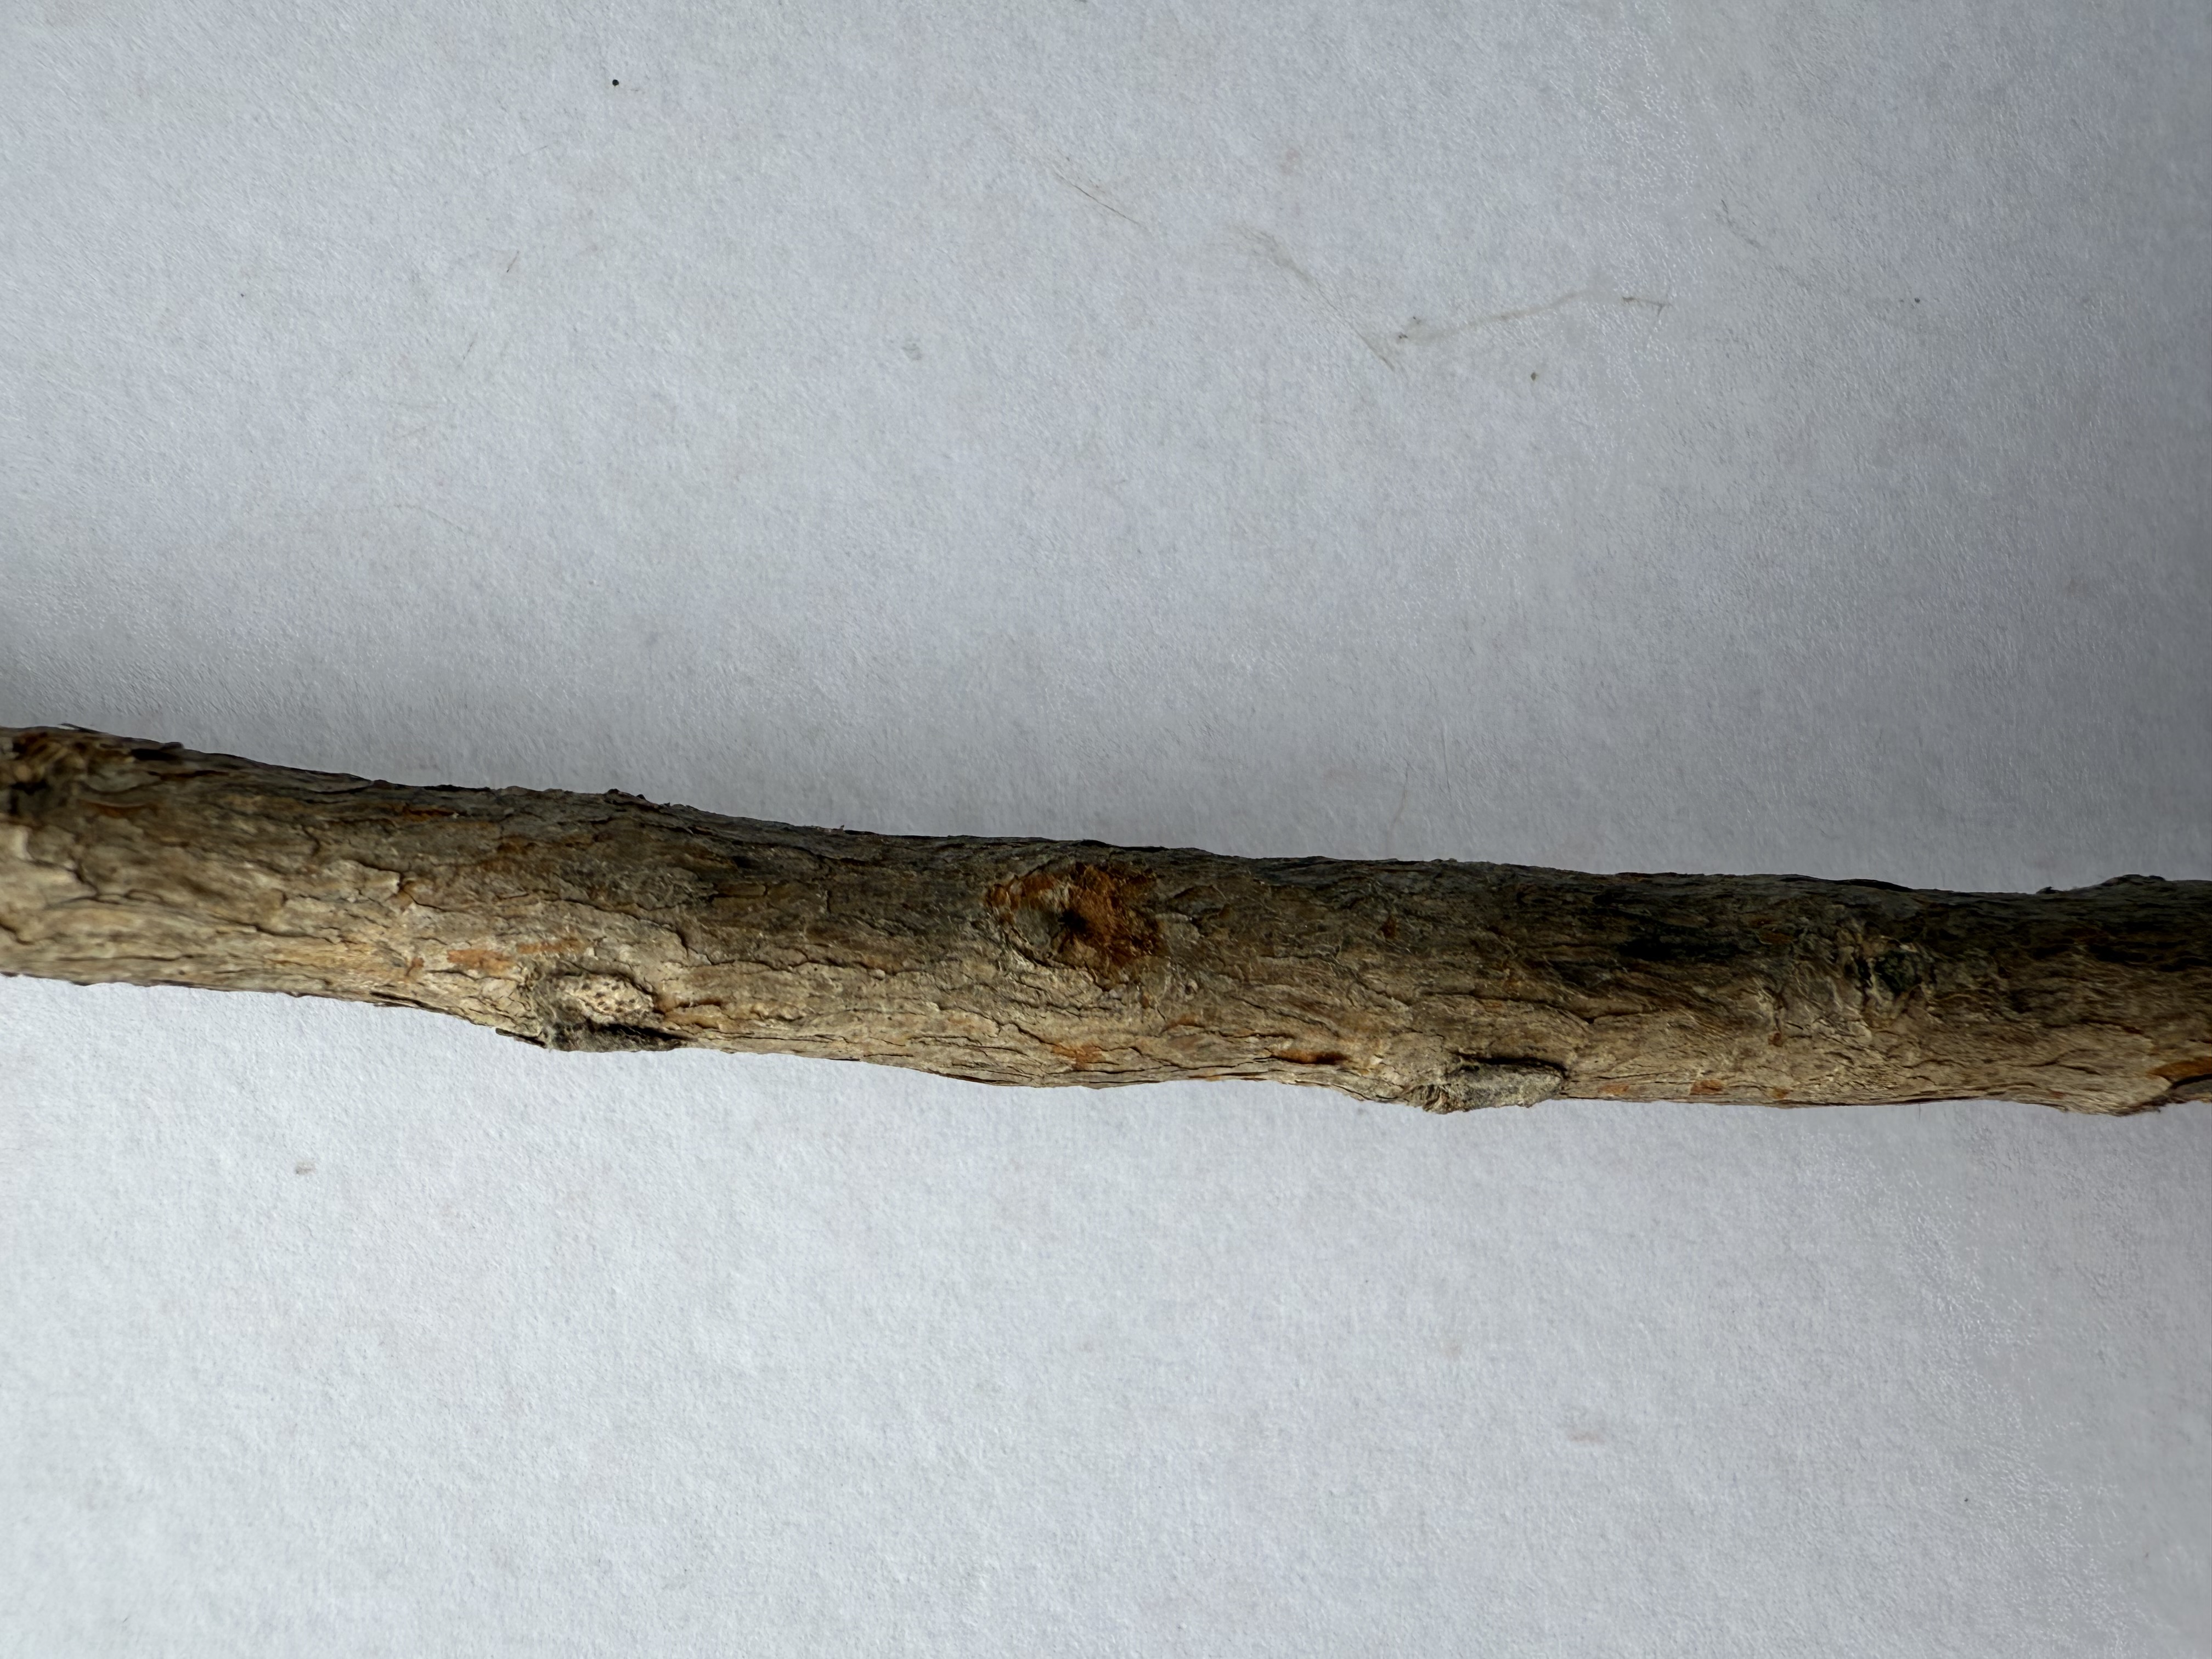
Variety: Feijoa